Mr. Burns

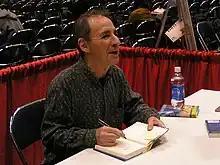
Harry Shearer (pictured) modeled his voice for Mr. Burns on Lionel Barrymore and Ronald Reagan.

Mr. Burns was originally voiced by Christopher Collins in the episodes "Simpsons Roasting on an Open Fire", "Homer's Odyssey", "There's No Disgrace Like Home" and "The Telltale Head". He was soon replaced by Harry Shearer because Sam Simon found Collins "difficult to work with". Shearer re-recorded Mr. Burns for all the above episodes and has voiced the character since.